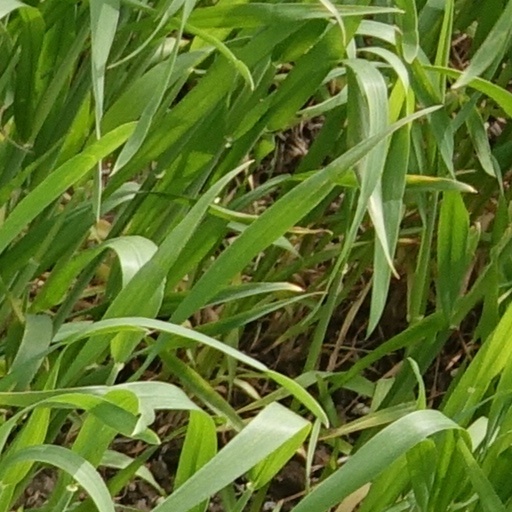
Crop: wheat